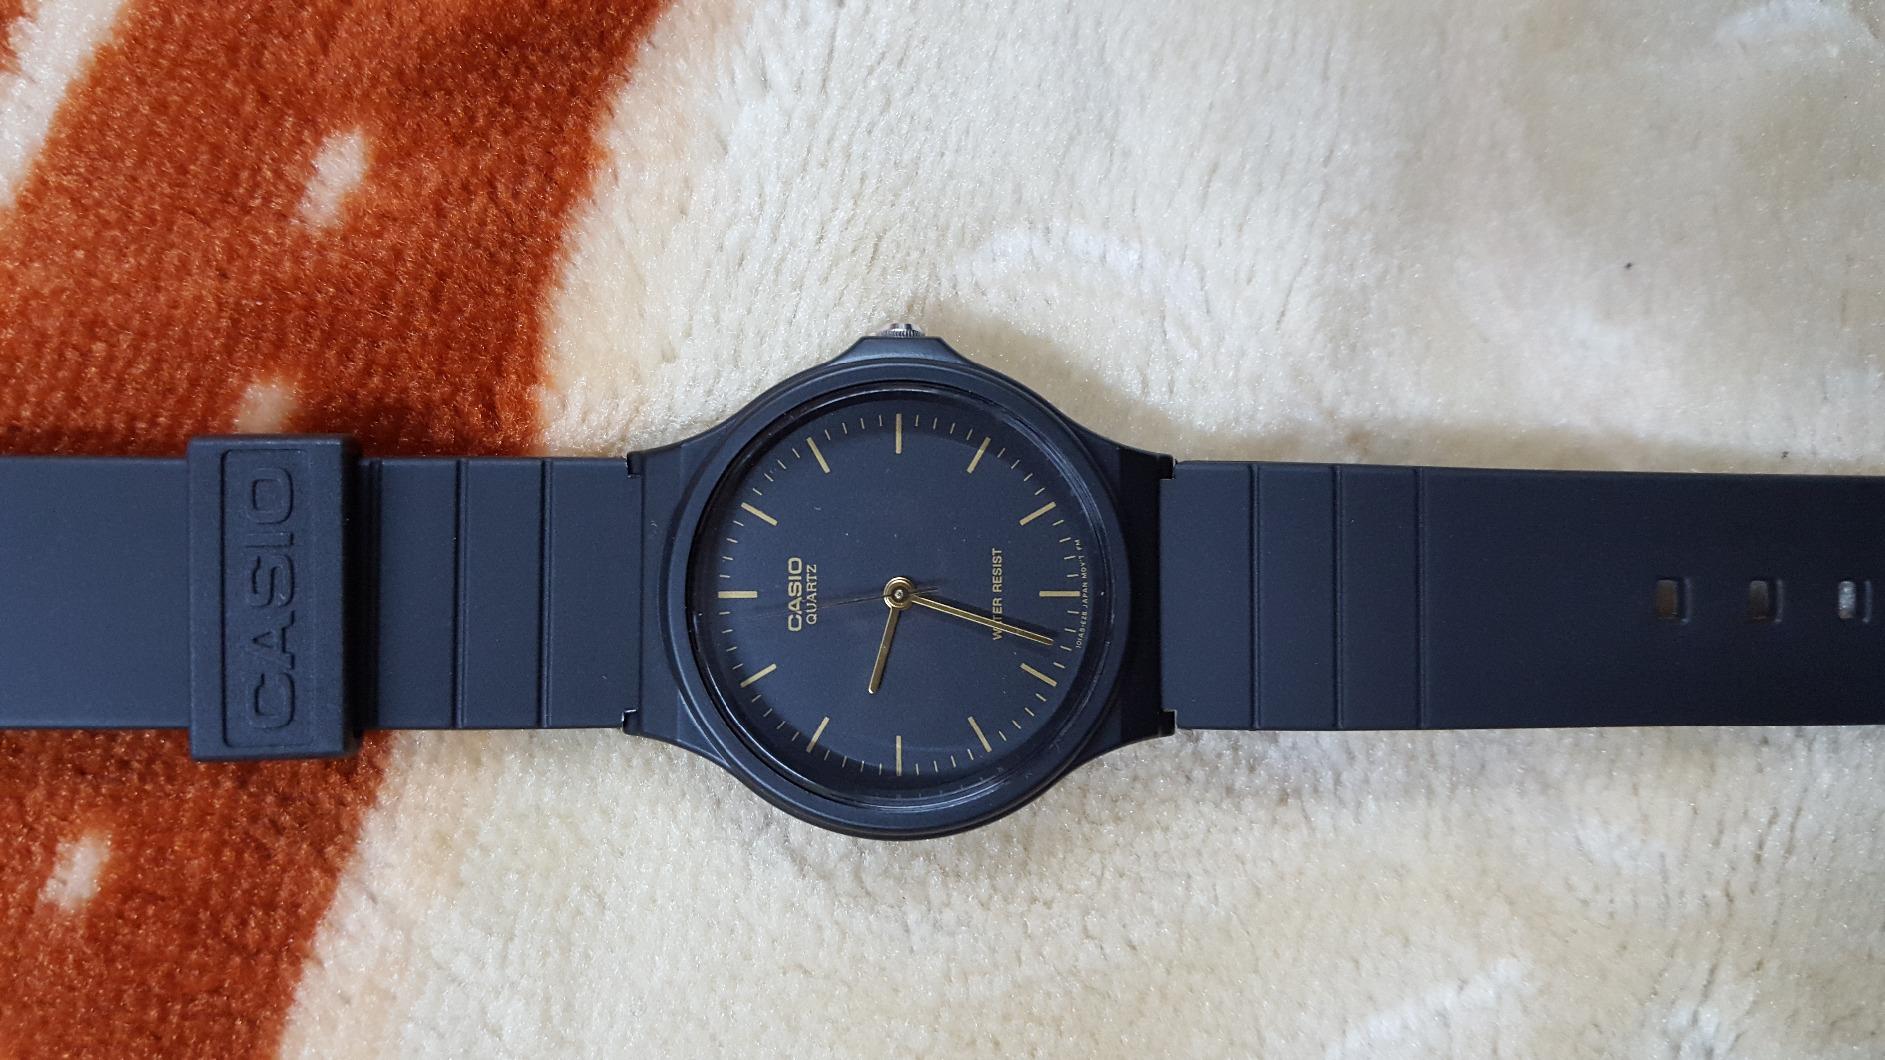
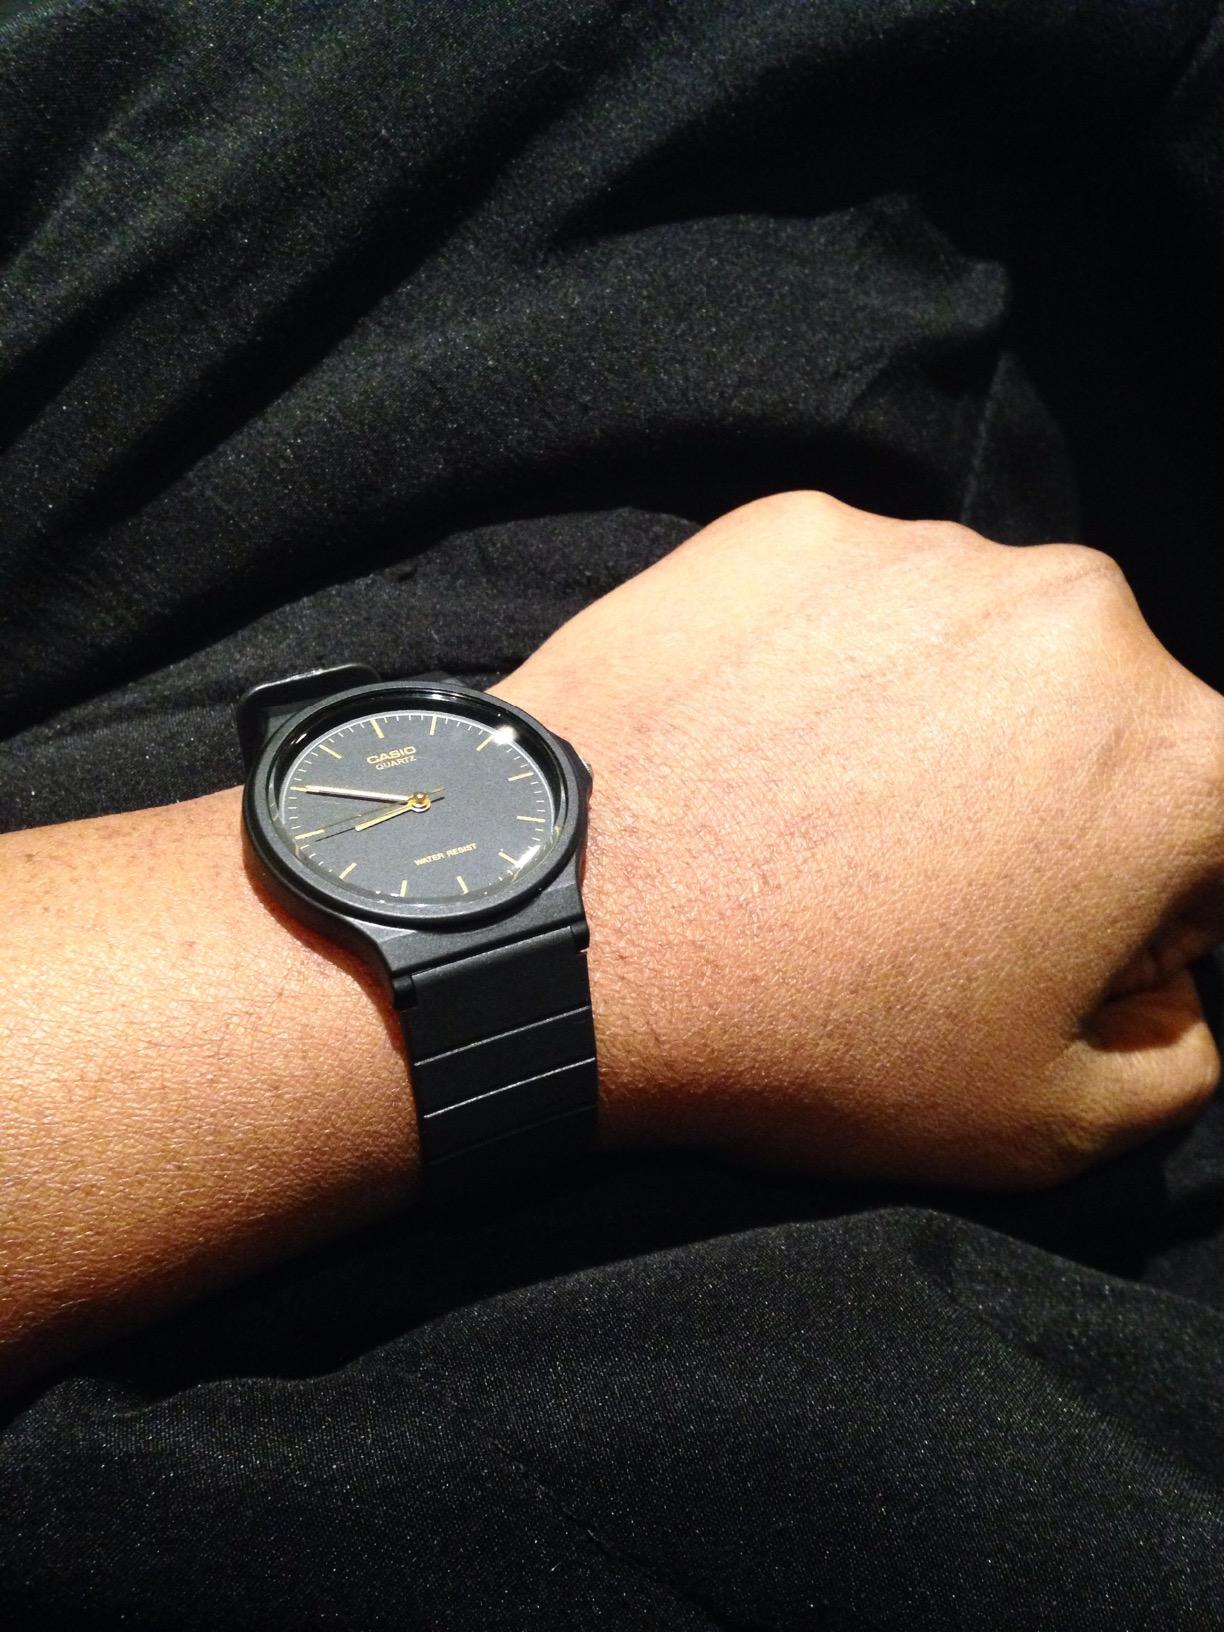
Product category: accessories_watch
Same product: yes